Heterogeneous combustion

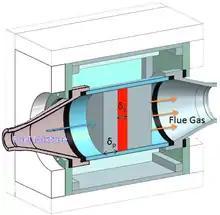
A diagram for a simple heterogeneous combustor, showing the flame location in red which exists within voids of a solid structure.

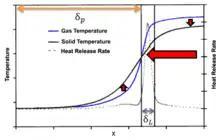
A plot showing the temperature of gas and solid phases for heterogeneous combustion with the direction of heat transfer marked in red.

Within a combustion chamber containing porous media, structure of the environment can be assumed as follows. A preheating region exists prior to the surface of the flame front denoted by δ. Preheating length is marked by the beginning of the porous solid where appreciable heat transfer to the gas phase occurs and ends when the solid and gas phase reach equilibrium temperature. The region of chemical heat release, the flame, whose thickness can be given as δ, exists following the preheat region and its length is dependent upon mass flux, surface properties, and equivalence ratio. Beyond the flame, where minimal chemical heat release occurs, heat is convectively transferred from the post combustion gases into the solid. Heat then conducts and radiates through the solid structure upstream through the flame. Within the preheating region, heat is again convectively transferred from the solid structure to the gas.